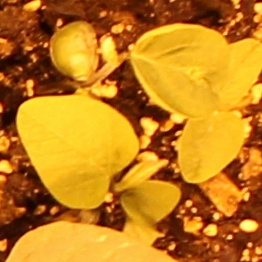
Label: Soybean